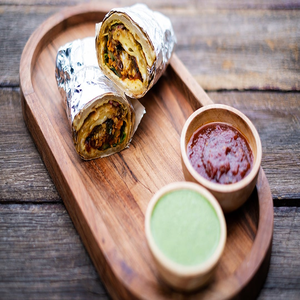
Dish: kathiroll